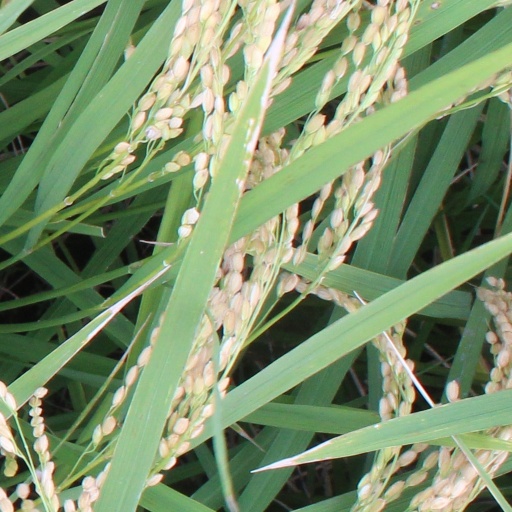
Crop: rice